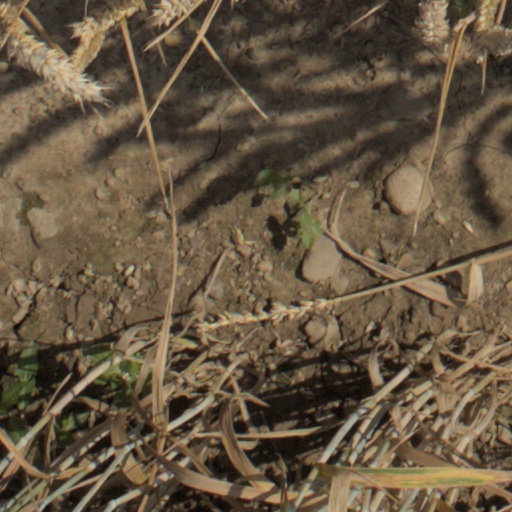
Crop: wheat